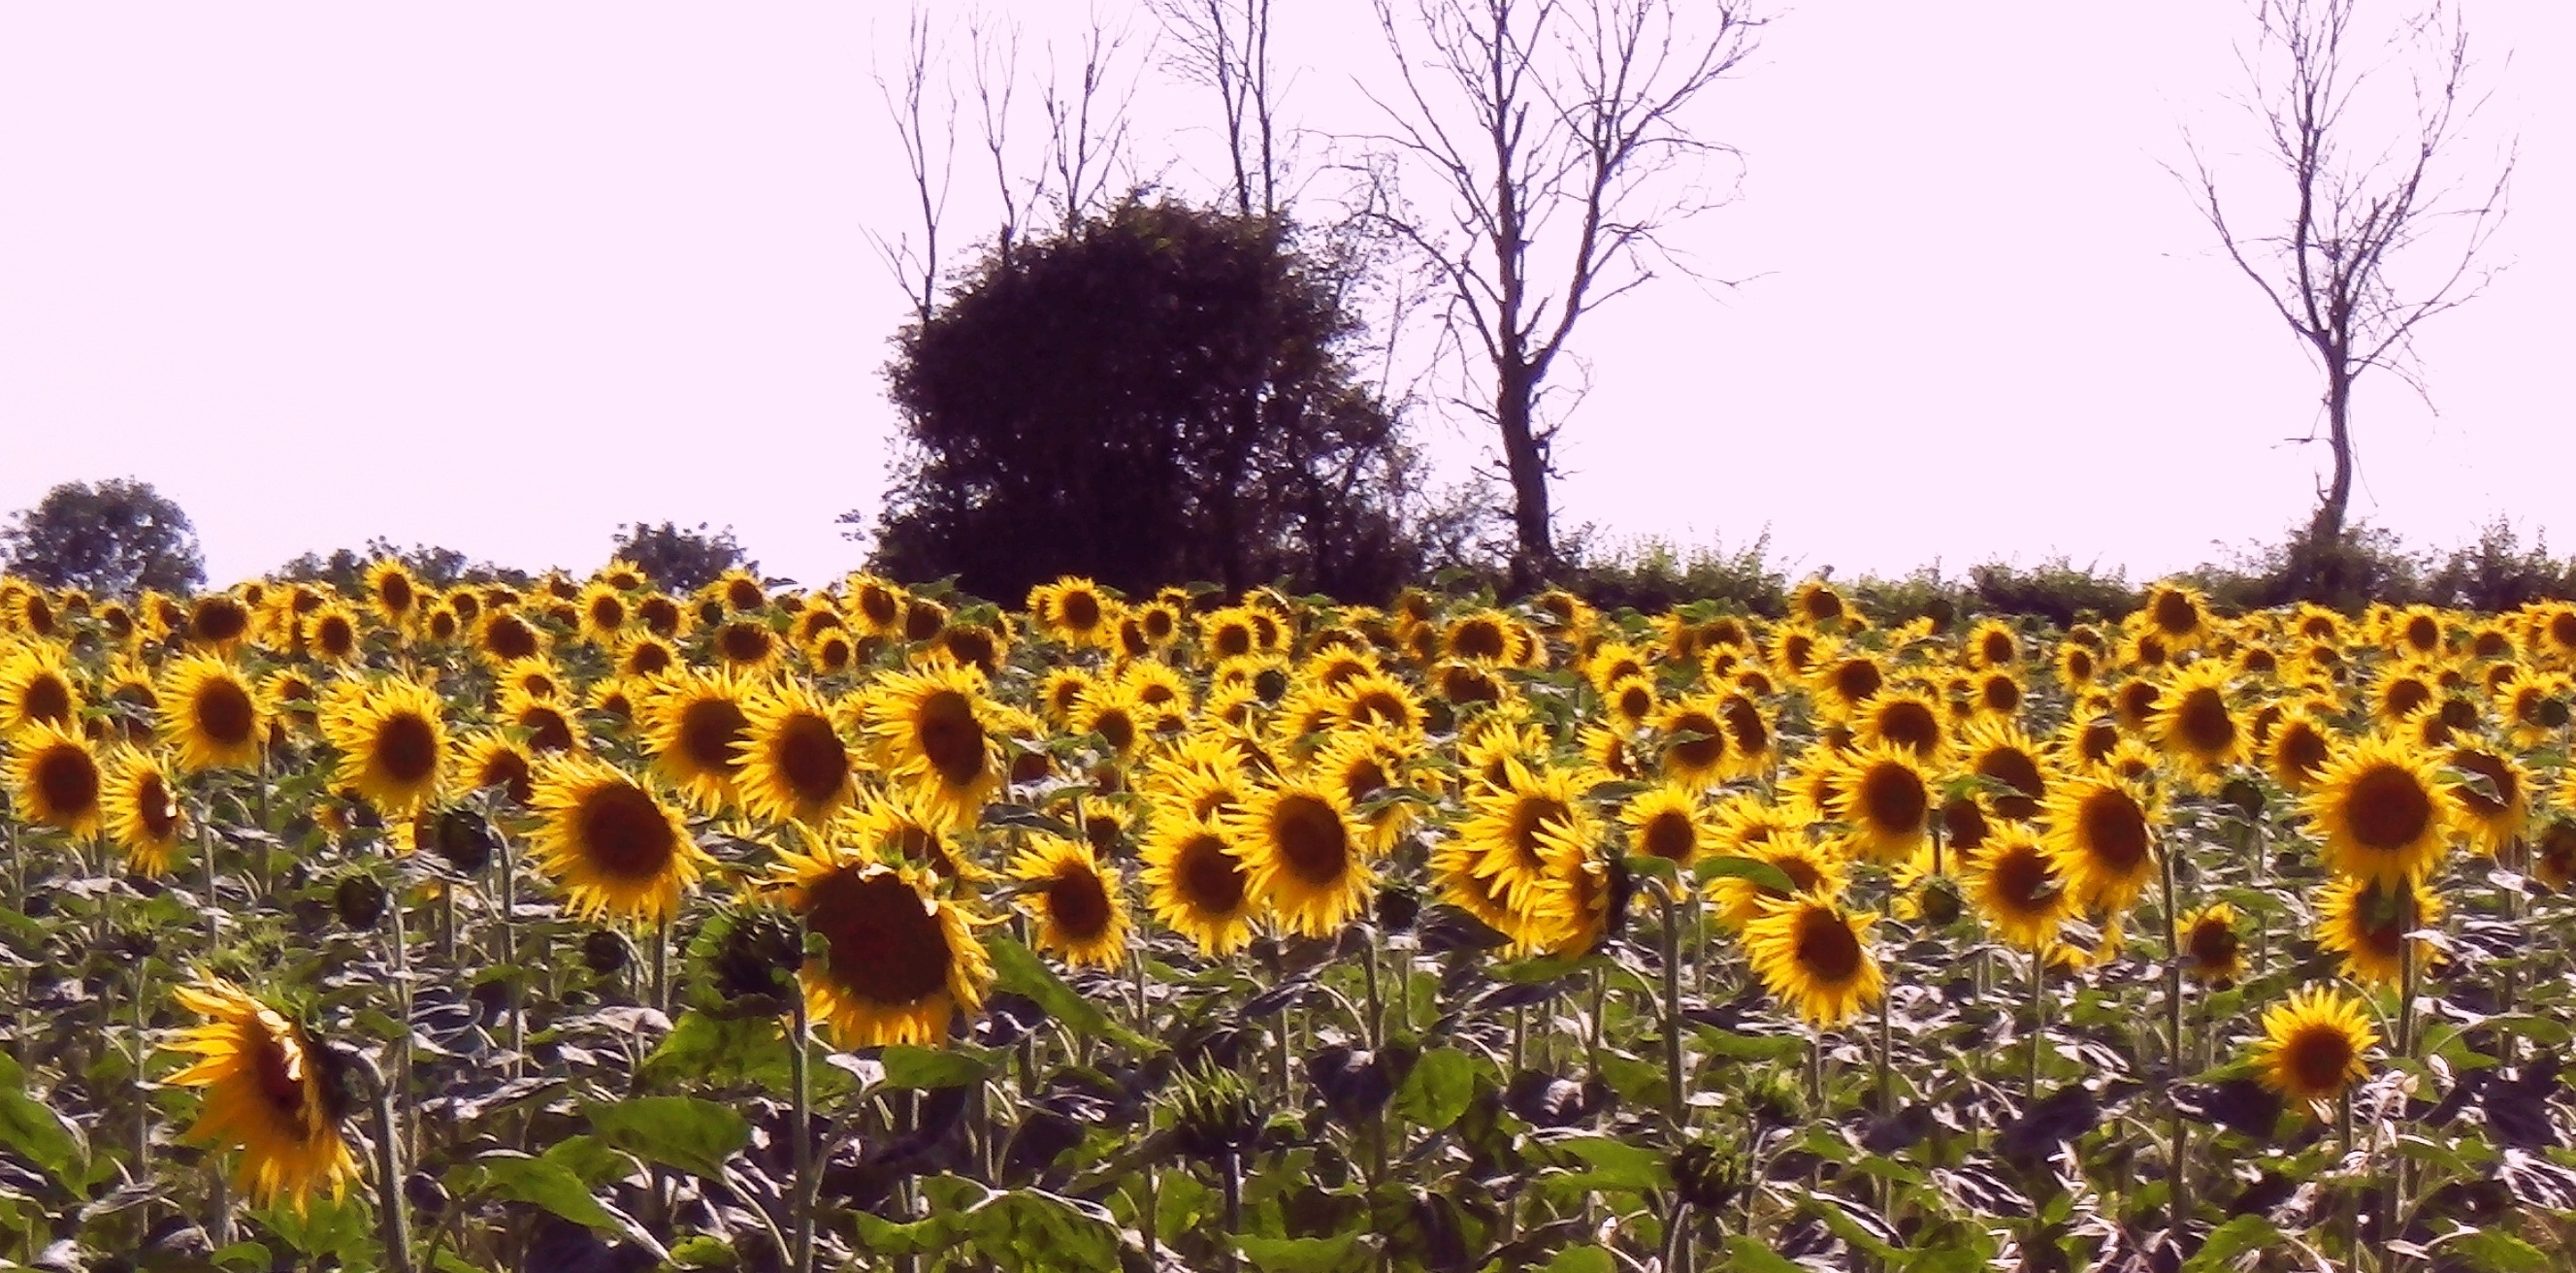
sunflowers, france, sunflower, flower, plant, yellow, field, wildflower, flowering plant, pollen, meadow, daisy family, asterales, petal, landscape, annual plant, wildlife, vegetarian food, perennial plant